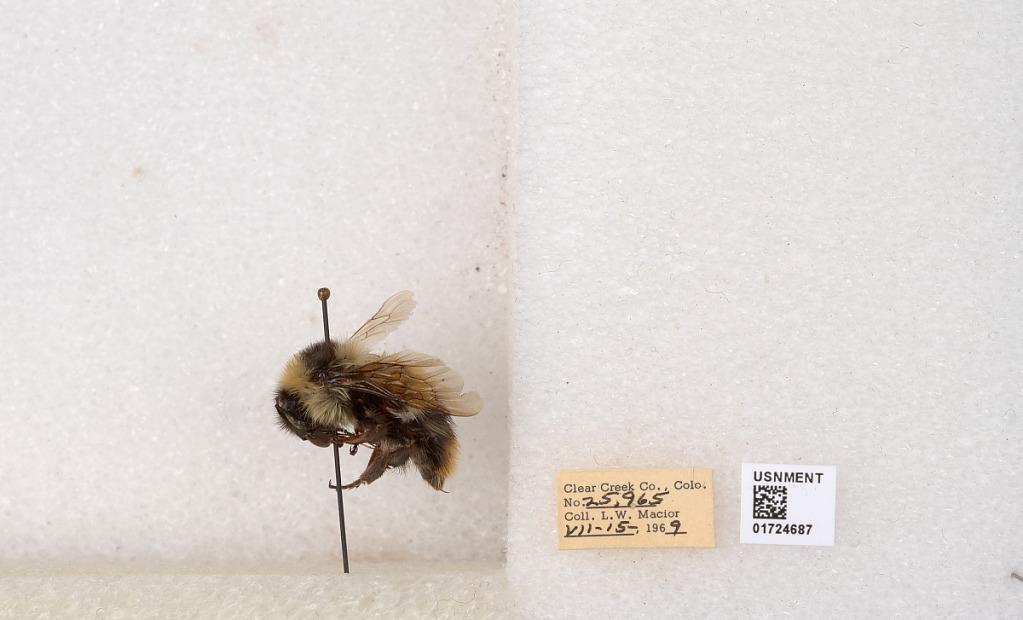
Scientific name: Bombus kirbyellus
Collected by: L. Macior
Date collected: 1969-7-15
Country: United States
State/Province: Colorado
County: Clear Creek
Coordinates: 39.6891, -105.644